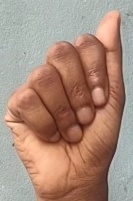
ASL sign: A